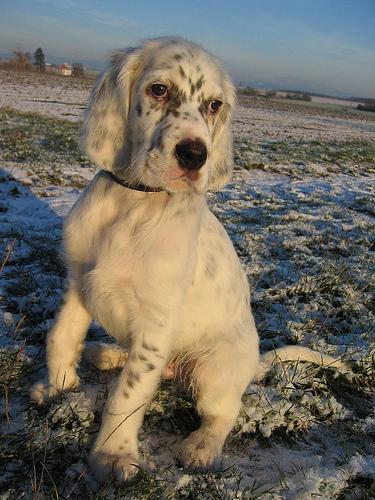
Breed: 203-n000022-English_setter